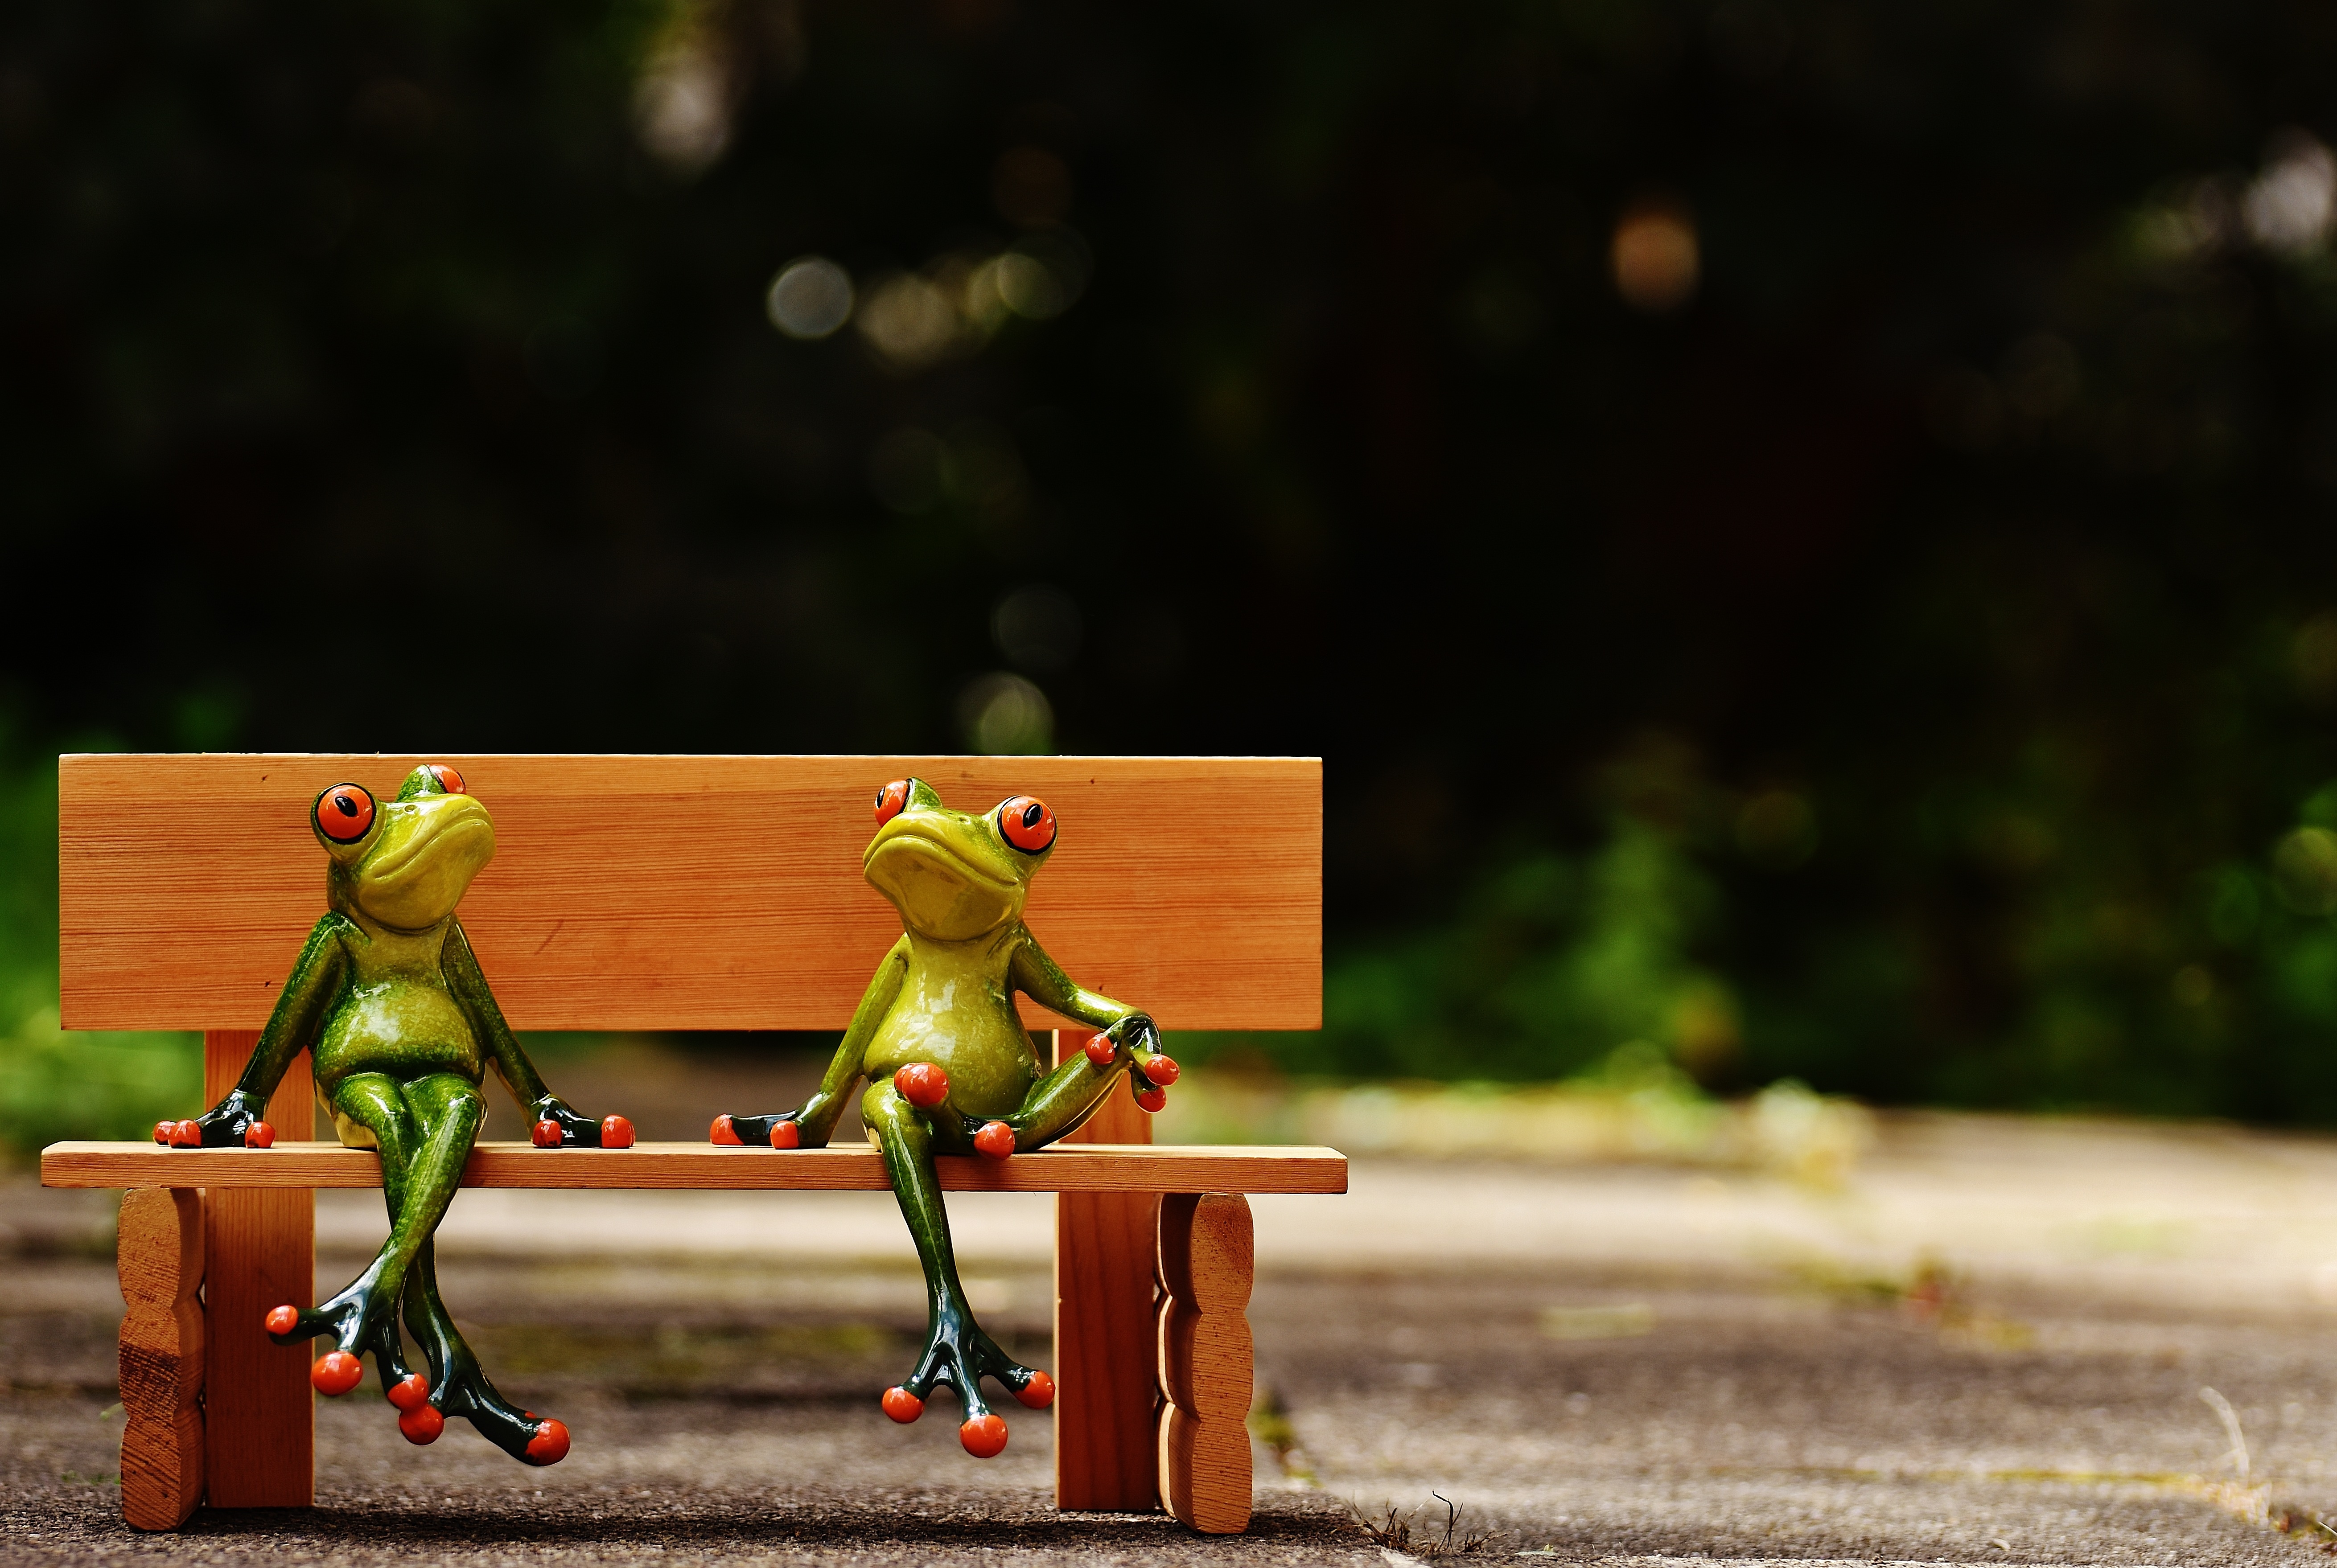
bench, cute, green, rest, sit, bank, fun, friends, funny, are, break, for two, frogs, screenshot